Haplogroup L3

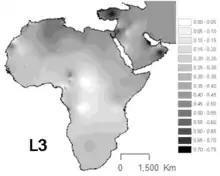
Projected spatial distribution of haplogroup L3 in Africa and the Arabian Peninsula.

L3 is common in Mozambique, Cameroon, Bioko Island, Northeast Africa, and some other parts of East Africa, in contrast to others parts of Africa where the haplogroups L1 and L2 represent around two thirds of mtDNA lineages. L3 is rare in West Africa, but its sublineages are also frequent in the Arabian Peninsula.